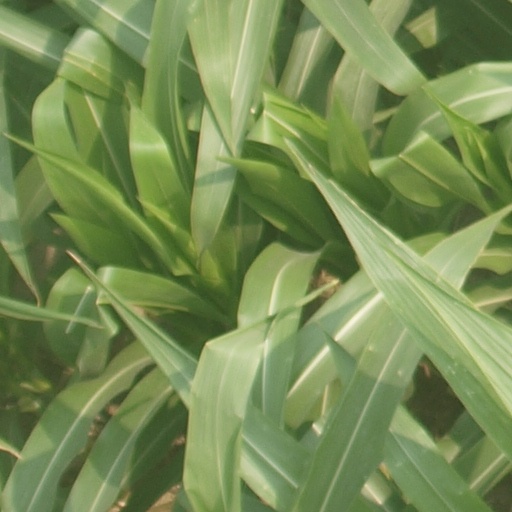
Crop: maize; corn